Sulfotep

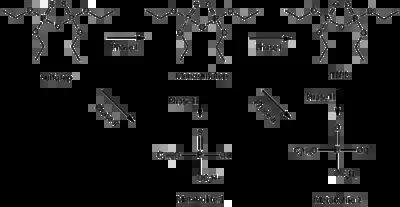
Metabolism of sulfotep

Sulfotep is taken up well both orally, dermally as well as through inhalation. A few different organizations determined a maximum concentration sulfotep in the air. The maximum allowed concentration is 0.2 mg/m.